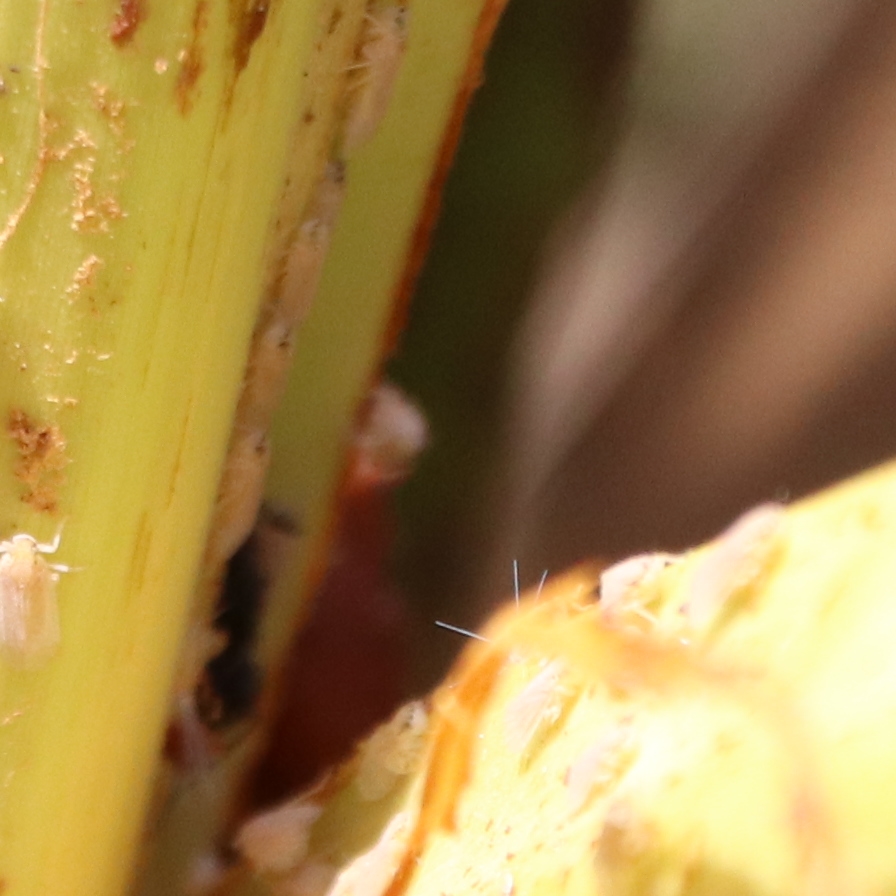
Label: Bug